2021 Cuban protests

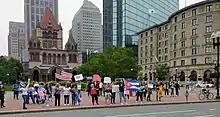
A protest against the Cuban government in Copley Square in Boston, Massachusetts

On 13 July 2021, a protest march was held starting at 6 pm between North Bergen, New Jersey, and West New York. The march would go along Bergenline Avenue, starting at 79th Street in North Bergen and ending at 60th Street in West New York. Northern Hudson County, New Jersey, has a sizable Cuban American population in it. About 300–400 people would attend a protest march in Las Vegas, Nevada, marching along the Las Vegas Strip that night.